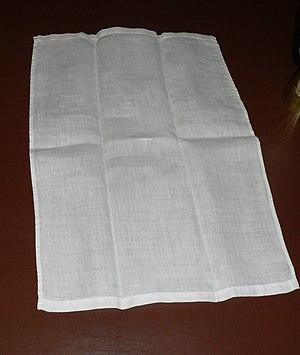
Le manuterge est un linge liturgique, servant au prêtre à s'essuyer les doigts ou les mains après les avoir lavées durant le geste dit du lavabo.